William Alfred Holman

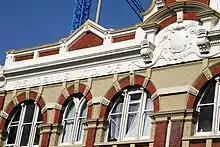
A detail from the facade of the former Rendells department store.

Holman's notable works in Auckland include the former Rendells department store on Karangahape Road, designed in 19th century Edwardian Renaissance style and constructed in two stages, each consisting of a three-storey building, the first in 1907 and the second in 1911. In Auckland's central business district Holman was the architect of the former Smeeton's Buildings at 75 Queen Street, now known as Encom House, built in an Edwardian Baroque style of cement and brick, and completed in 1910. The Smeeton's Buildings was registered as a Historic Place Category II by the New Zealand Historic Places Trust Pouhere Taonga in 1987.